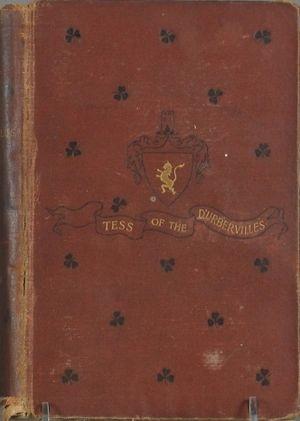
Tess d'Urberville est un roman de Thomas Hardy, publié en 1891 durant l'époque victorienne. En France, il est paru pour la première fois en 1901.